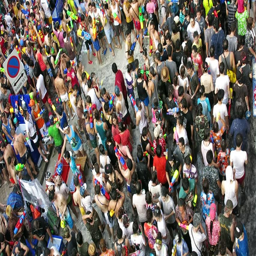
people playing water in festival .